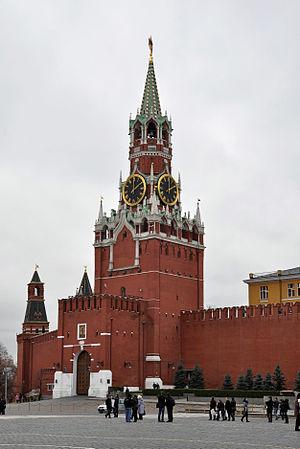
L’architecture russe s’enracine dans la culture matérielle de l'état slave des Rus' de Kiev. À la chute du royaume de Kiev, l’histoire de l'architecture russe s’est poursuivie dans les principautés de Vladimir-Souzdal, de Novgorod, puis dans les États successifs du tsarat de Russie, de l’Empire russe, et de l’Union soviétique, jusqu'à l'actuelle fédération de Russie.